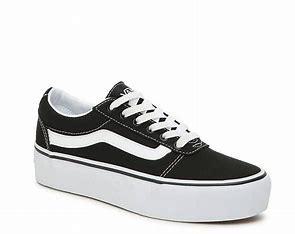
Brand: Vans
Model: Ward